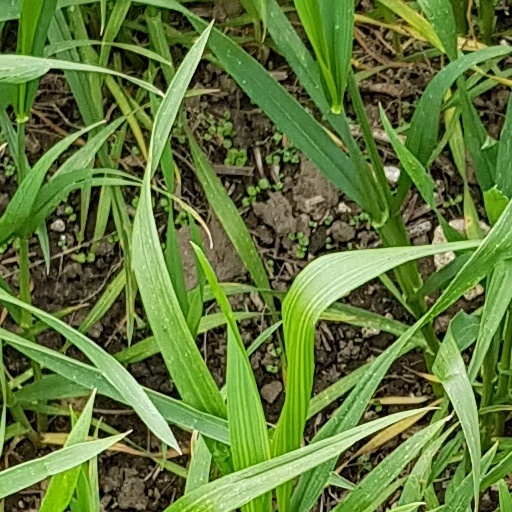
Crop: wheat